Eugene Onegin (1911 film)

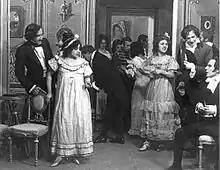

Eugene Onegin, is a 1911 Russian short film directed by Vasili Goncharov.